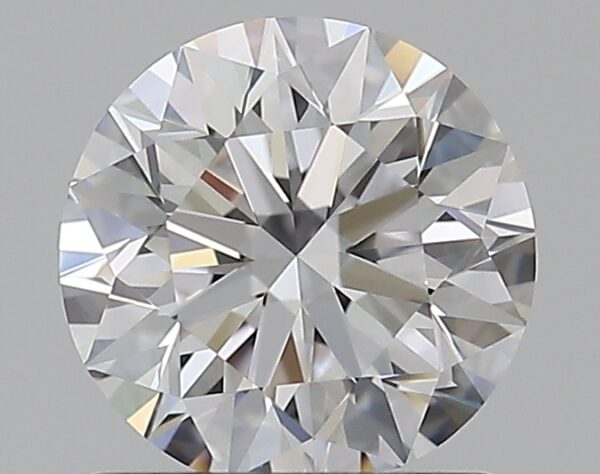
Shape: round
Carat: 1
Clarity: IF
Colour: D
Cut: EX
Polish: EX
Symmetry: EX
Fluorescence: N
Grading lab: GIA
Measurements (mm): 6.32 x 6.37 x 3.99